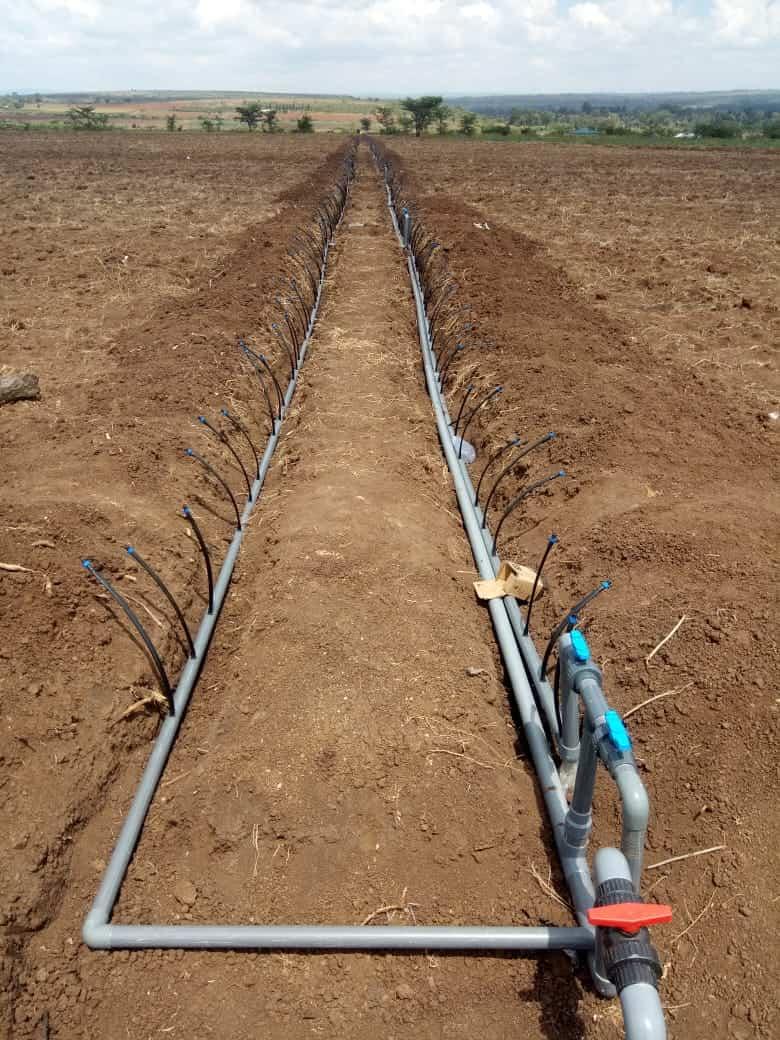
Eneo hili linaonyesha, shamba kubwa la ardhi iliyolimwa. Ikiwa na mistari mirefu  ya mimea, iliyokwisha andaliwa .Katikati ya mistari, kuna mfumo wa umwagiliaji wa matone, uliowekwa ukiwa na mabomba  ya kijivu, na madogo meusi yenye vifaa vya kunyunyizia maji.